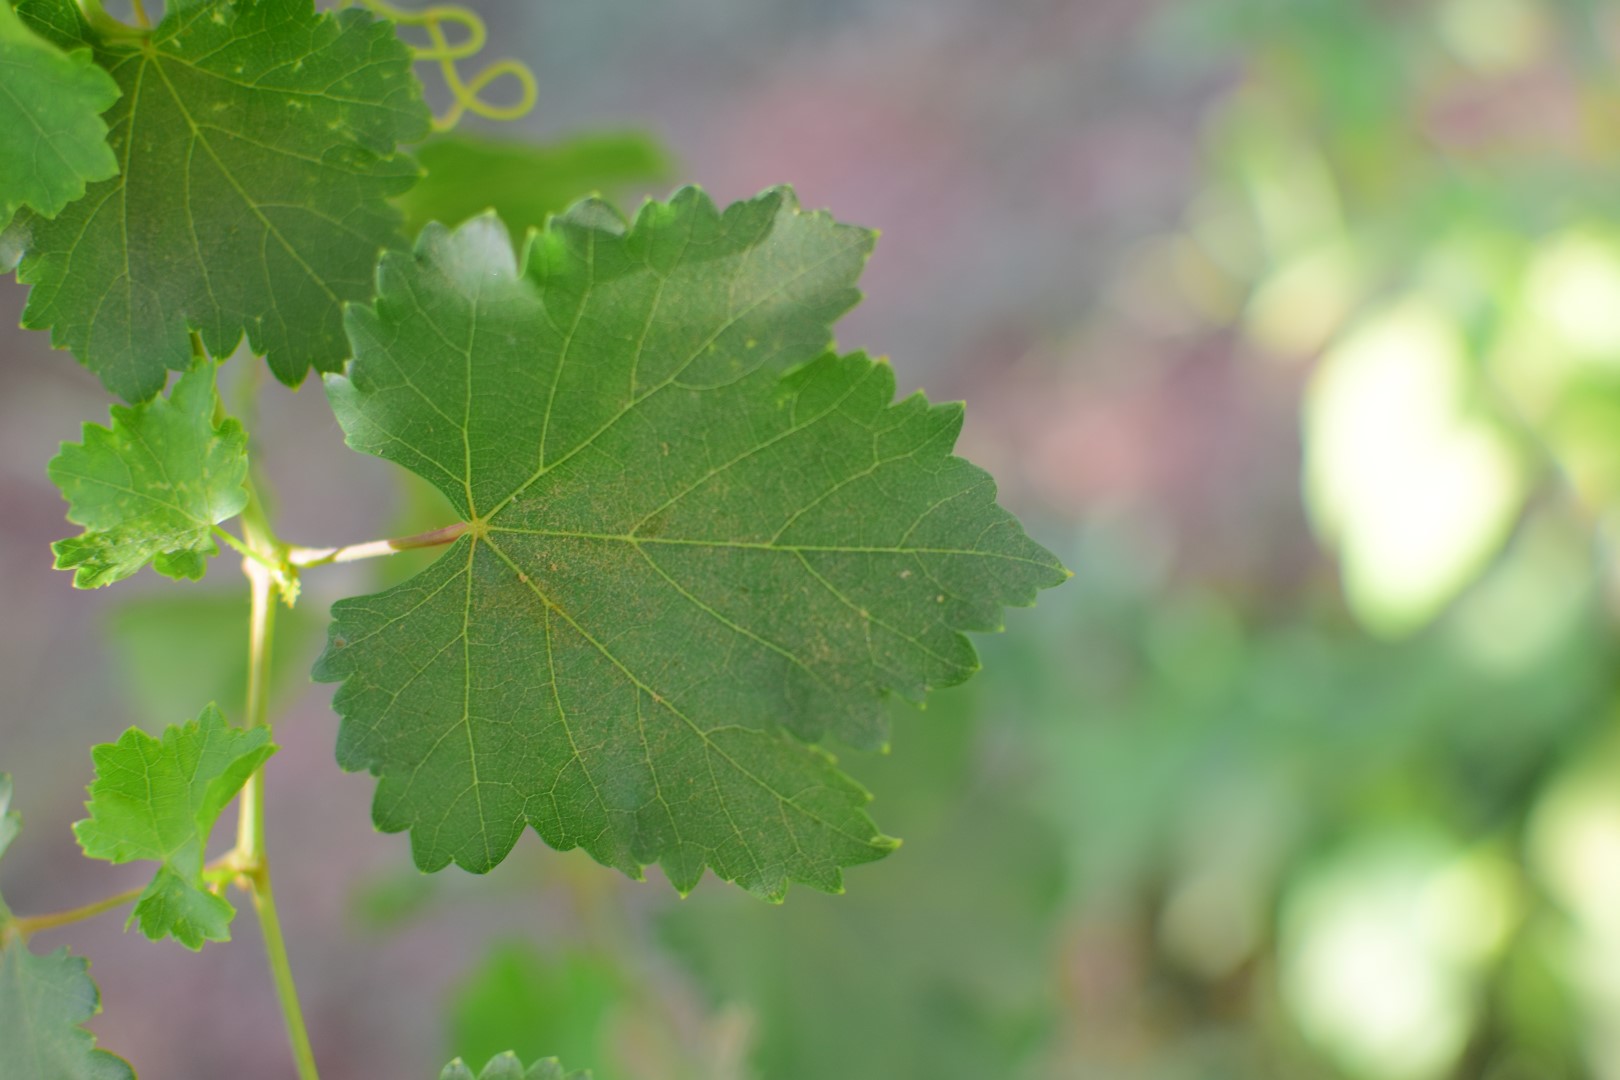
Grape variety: Deas Al-Annz